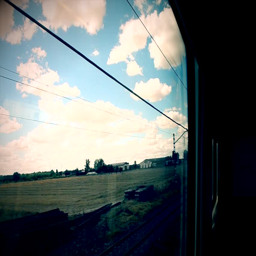
view of the landscape from a window of quickly going train in the region .